Swindon and Cricklade Railway

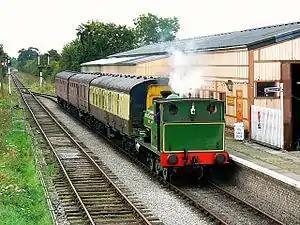
"Slough Estates No.3" with a service train at

The Swindon and Cricklade Railway is a heritage railway in Wiltshire, England, that operates on a short section of the old Midland and South Western Junction Railway line between Swindon and Cricklade.